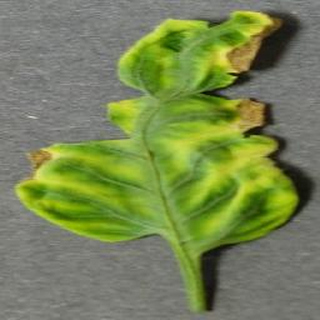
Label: tomato_yellow_leaf_curl_virus